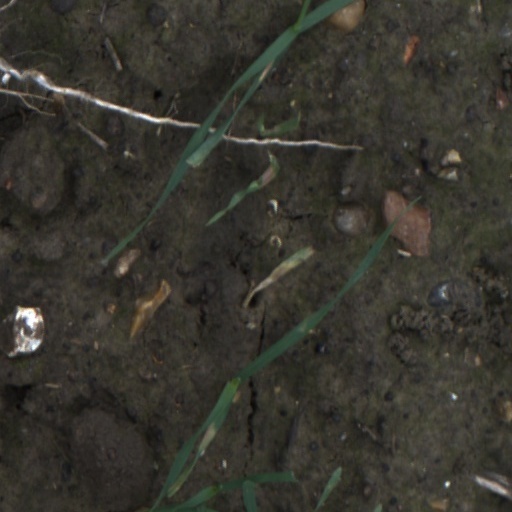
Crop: wheat